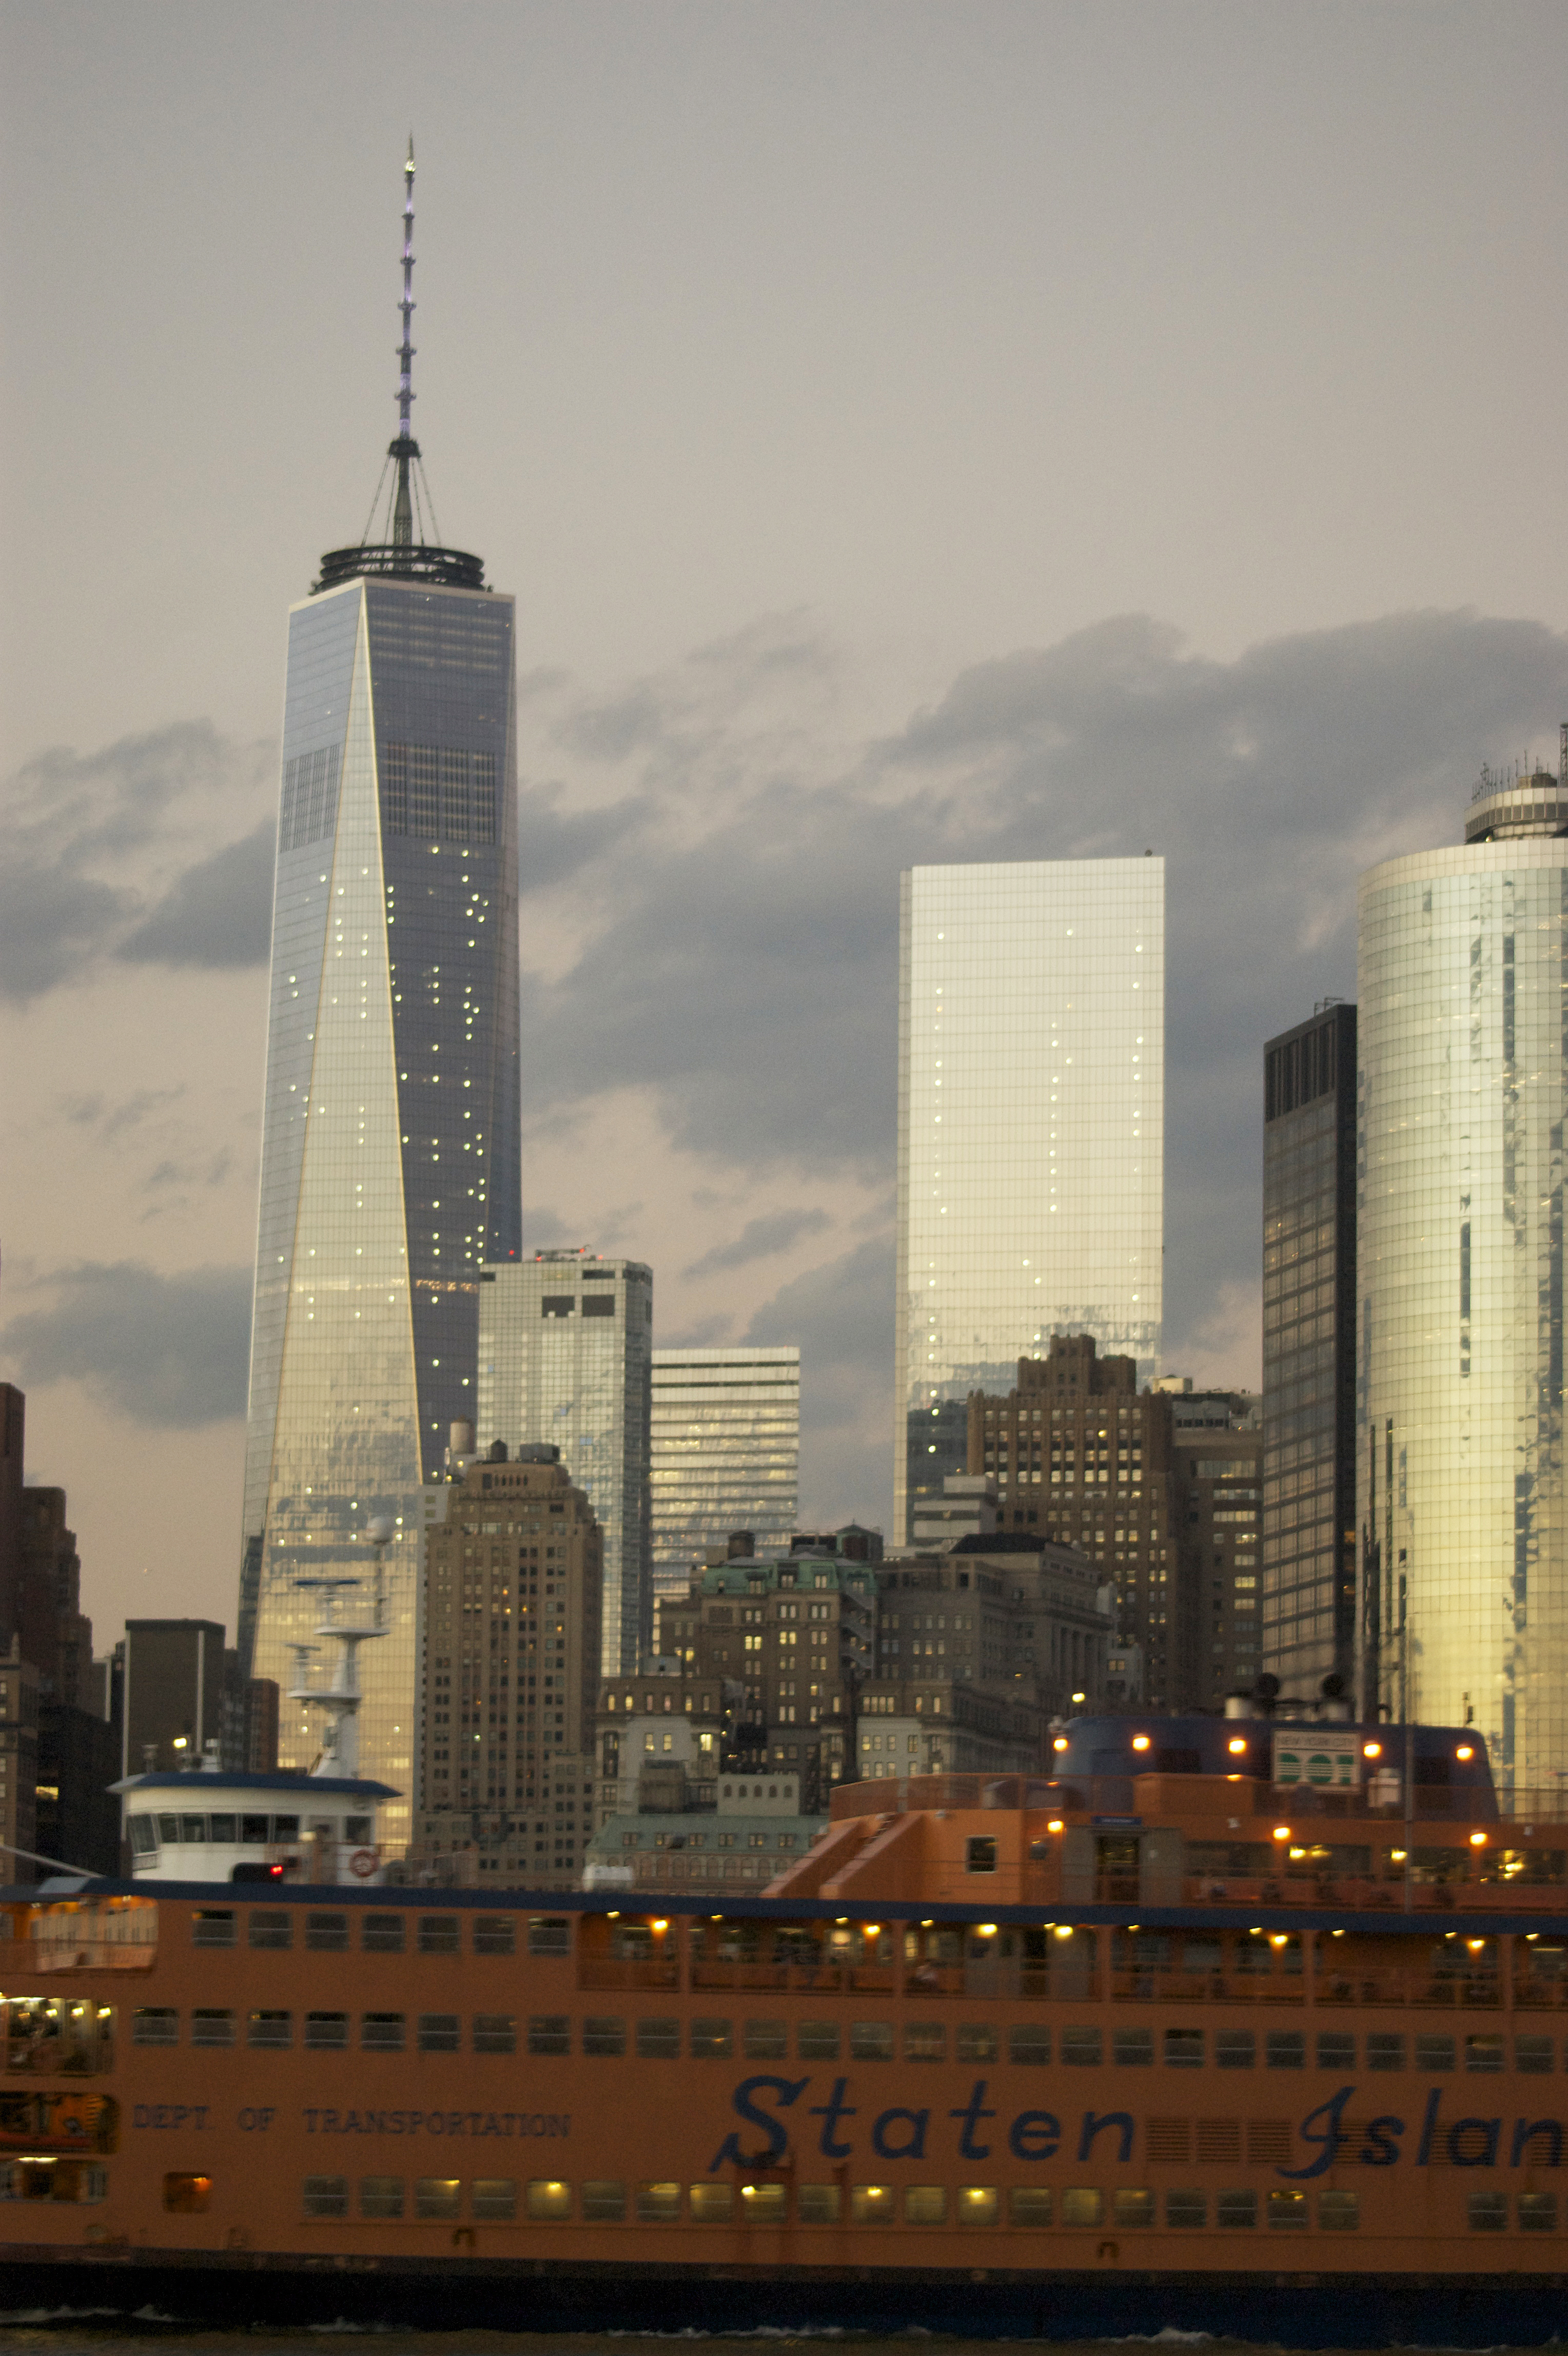
horizon, skyline, night, city, skyscraper, river, cityscape, downtown, dusk, evening, reflection, tower, nyc, usa, island, landmark, freedom, tower block, world, ferry, one, new, center, trade, york, metropolis, staten, urban area, geographical feature, atmospheric phenomenon, human settlement, atmosphere of earth, metropolitan area